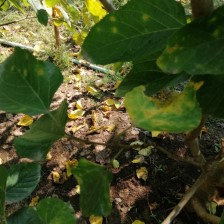
Variety: WhiteKing